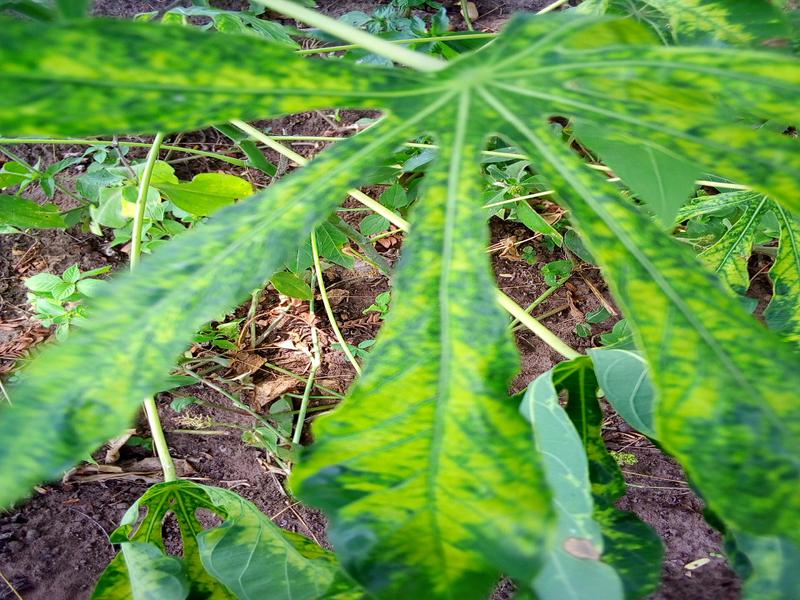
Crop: cassava
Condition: mosaic_disease